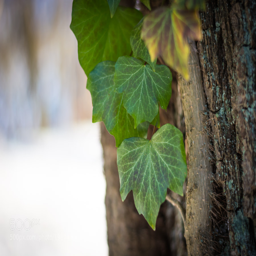
biological genus leaves on the tree in the winter